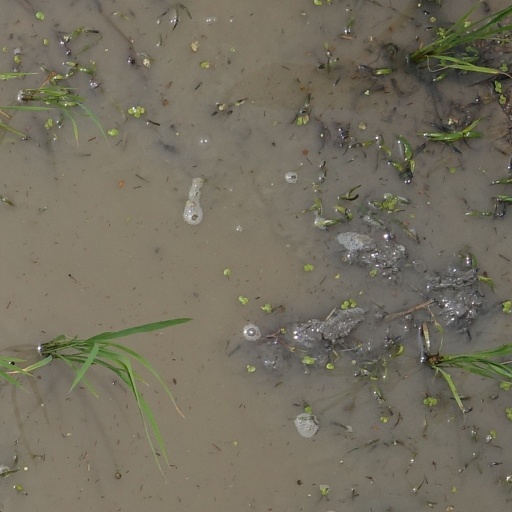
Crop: rice